Syncom

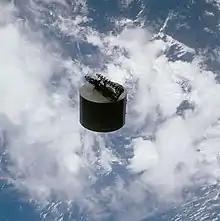
Leasat F3 after its deployment from the shuttle Discovery during mission STS-51-D

Syncom 3 was the first geostationary communication satellite, launched on August 19, 1964 with the Delta D #25 launch vehicle from Cape Canaveral. The satellite, in orbit near the International Date Line, had the addition of a wideband channel for television and was used to telecast the 1964 Summer Olympics in Tokyo to the United States. Although Syncom 3 is sometimes credited with the first television program to cross the Pacific Ocean, the Relay 1 satellite first broadcast television from the United States to Japan on November 22, 1963.